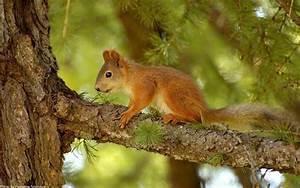
squirrel